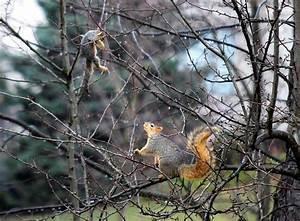
cow